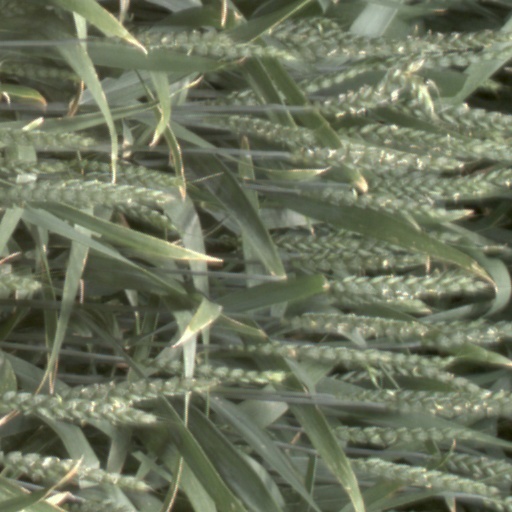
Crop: wheat